Miranda Priestly

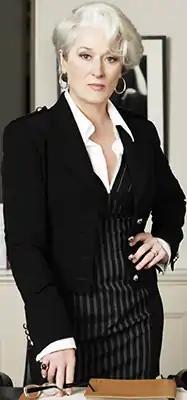
Miranda Priestly as portrayed by Meryl Streep

Miranda Priestly (born Miriam Princhek; October 25, 1949) is a character in Lauren Weisberger's 2003 novel "The Devil Wears Prada", portrayed by Meryl Streep in the 2006 film adaptation of the novel.